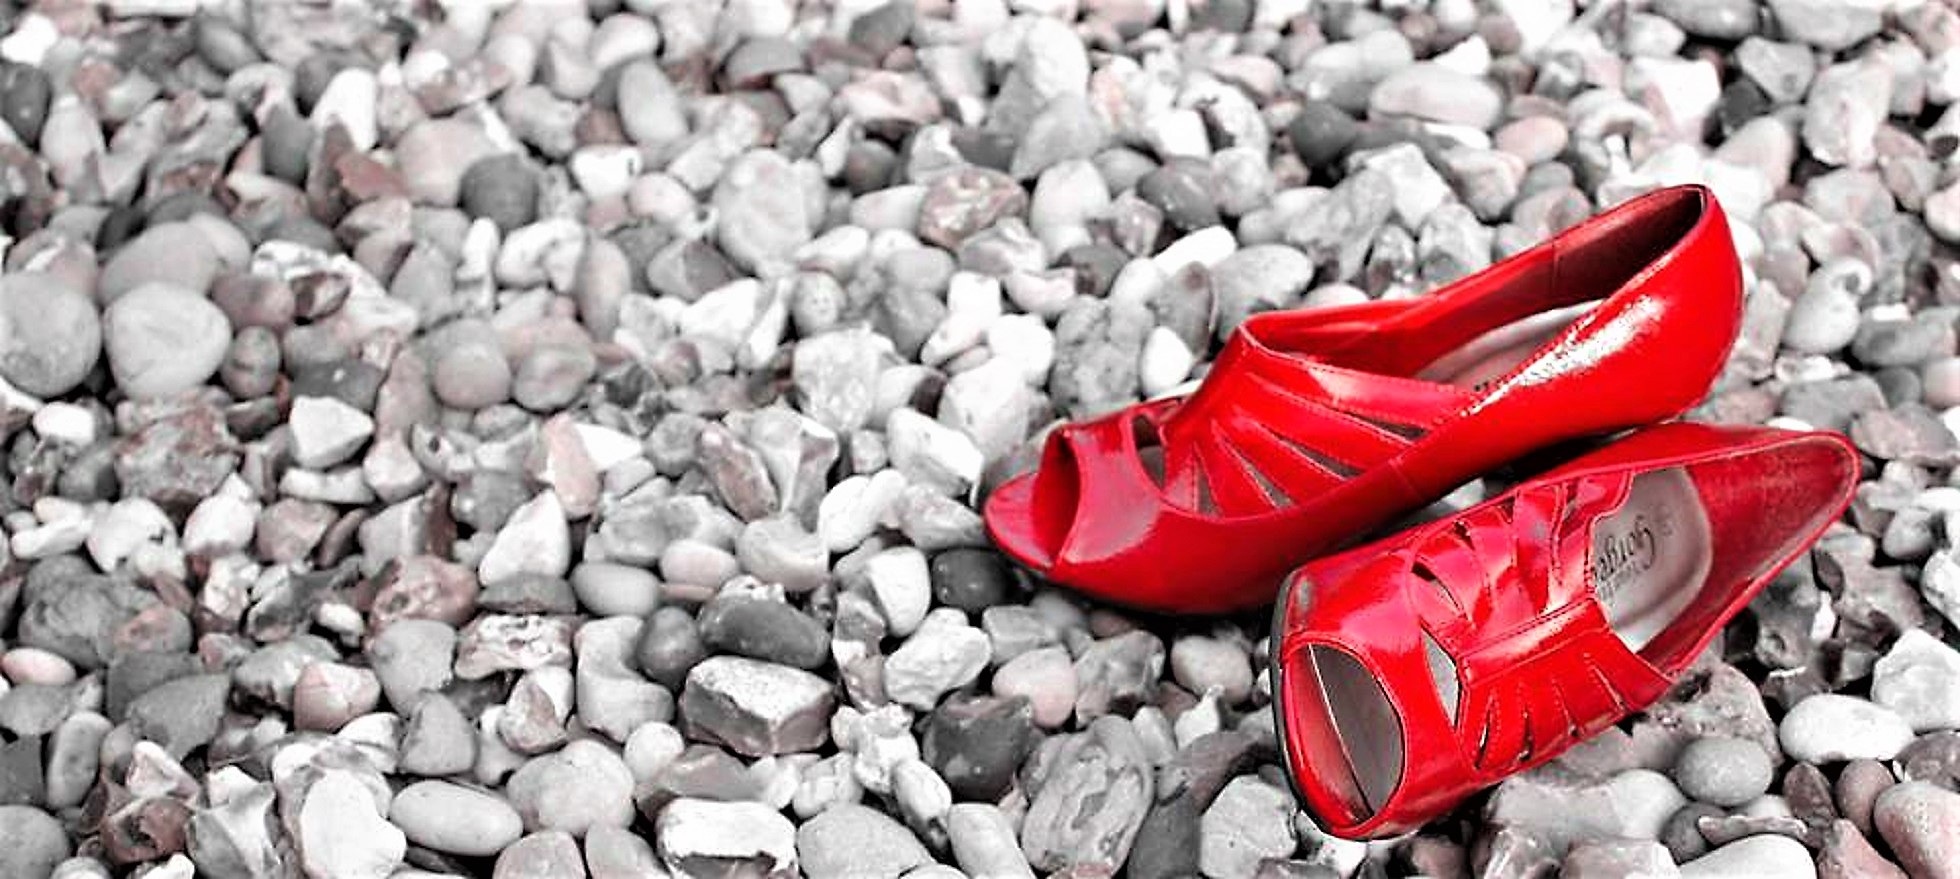
beach, shoe, summer, red, material, shoes, pebbles, sandals, footwear, red shoes